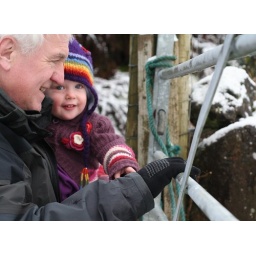
C and Grandad saying hello to Tex the sheep who lives in the fields opposite Grandad's house